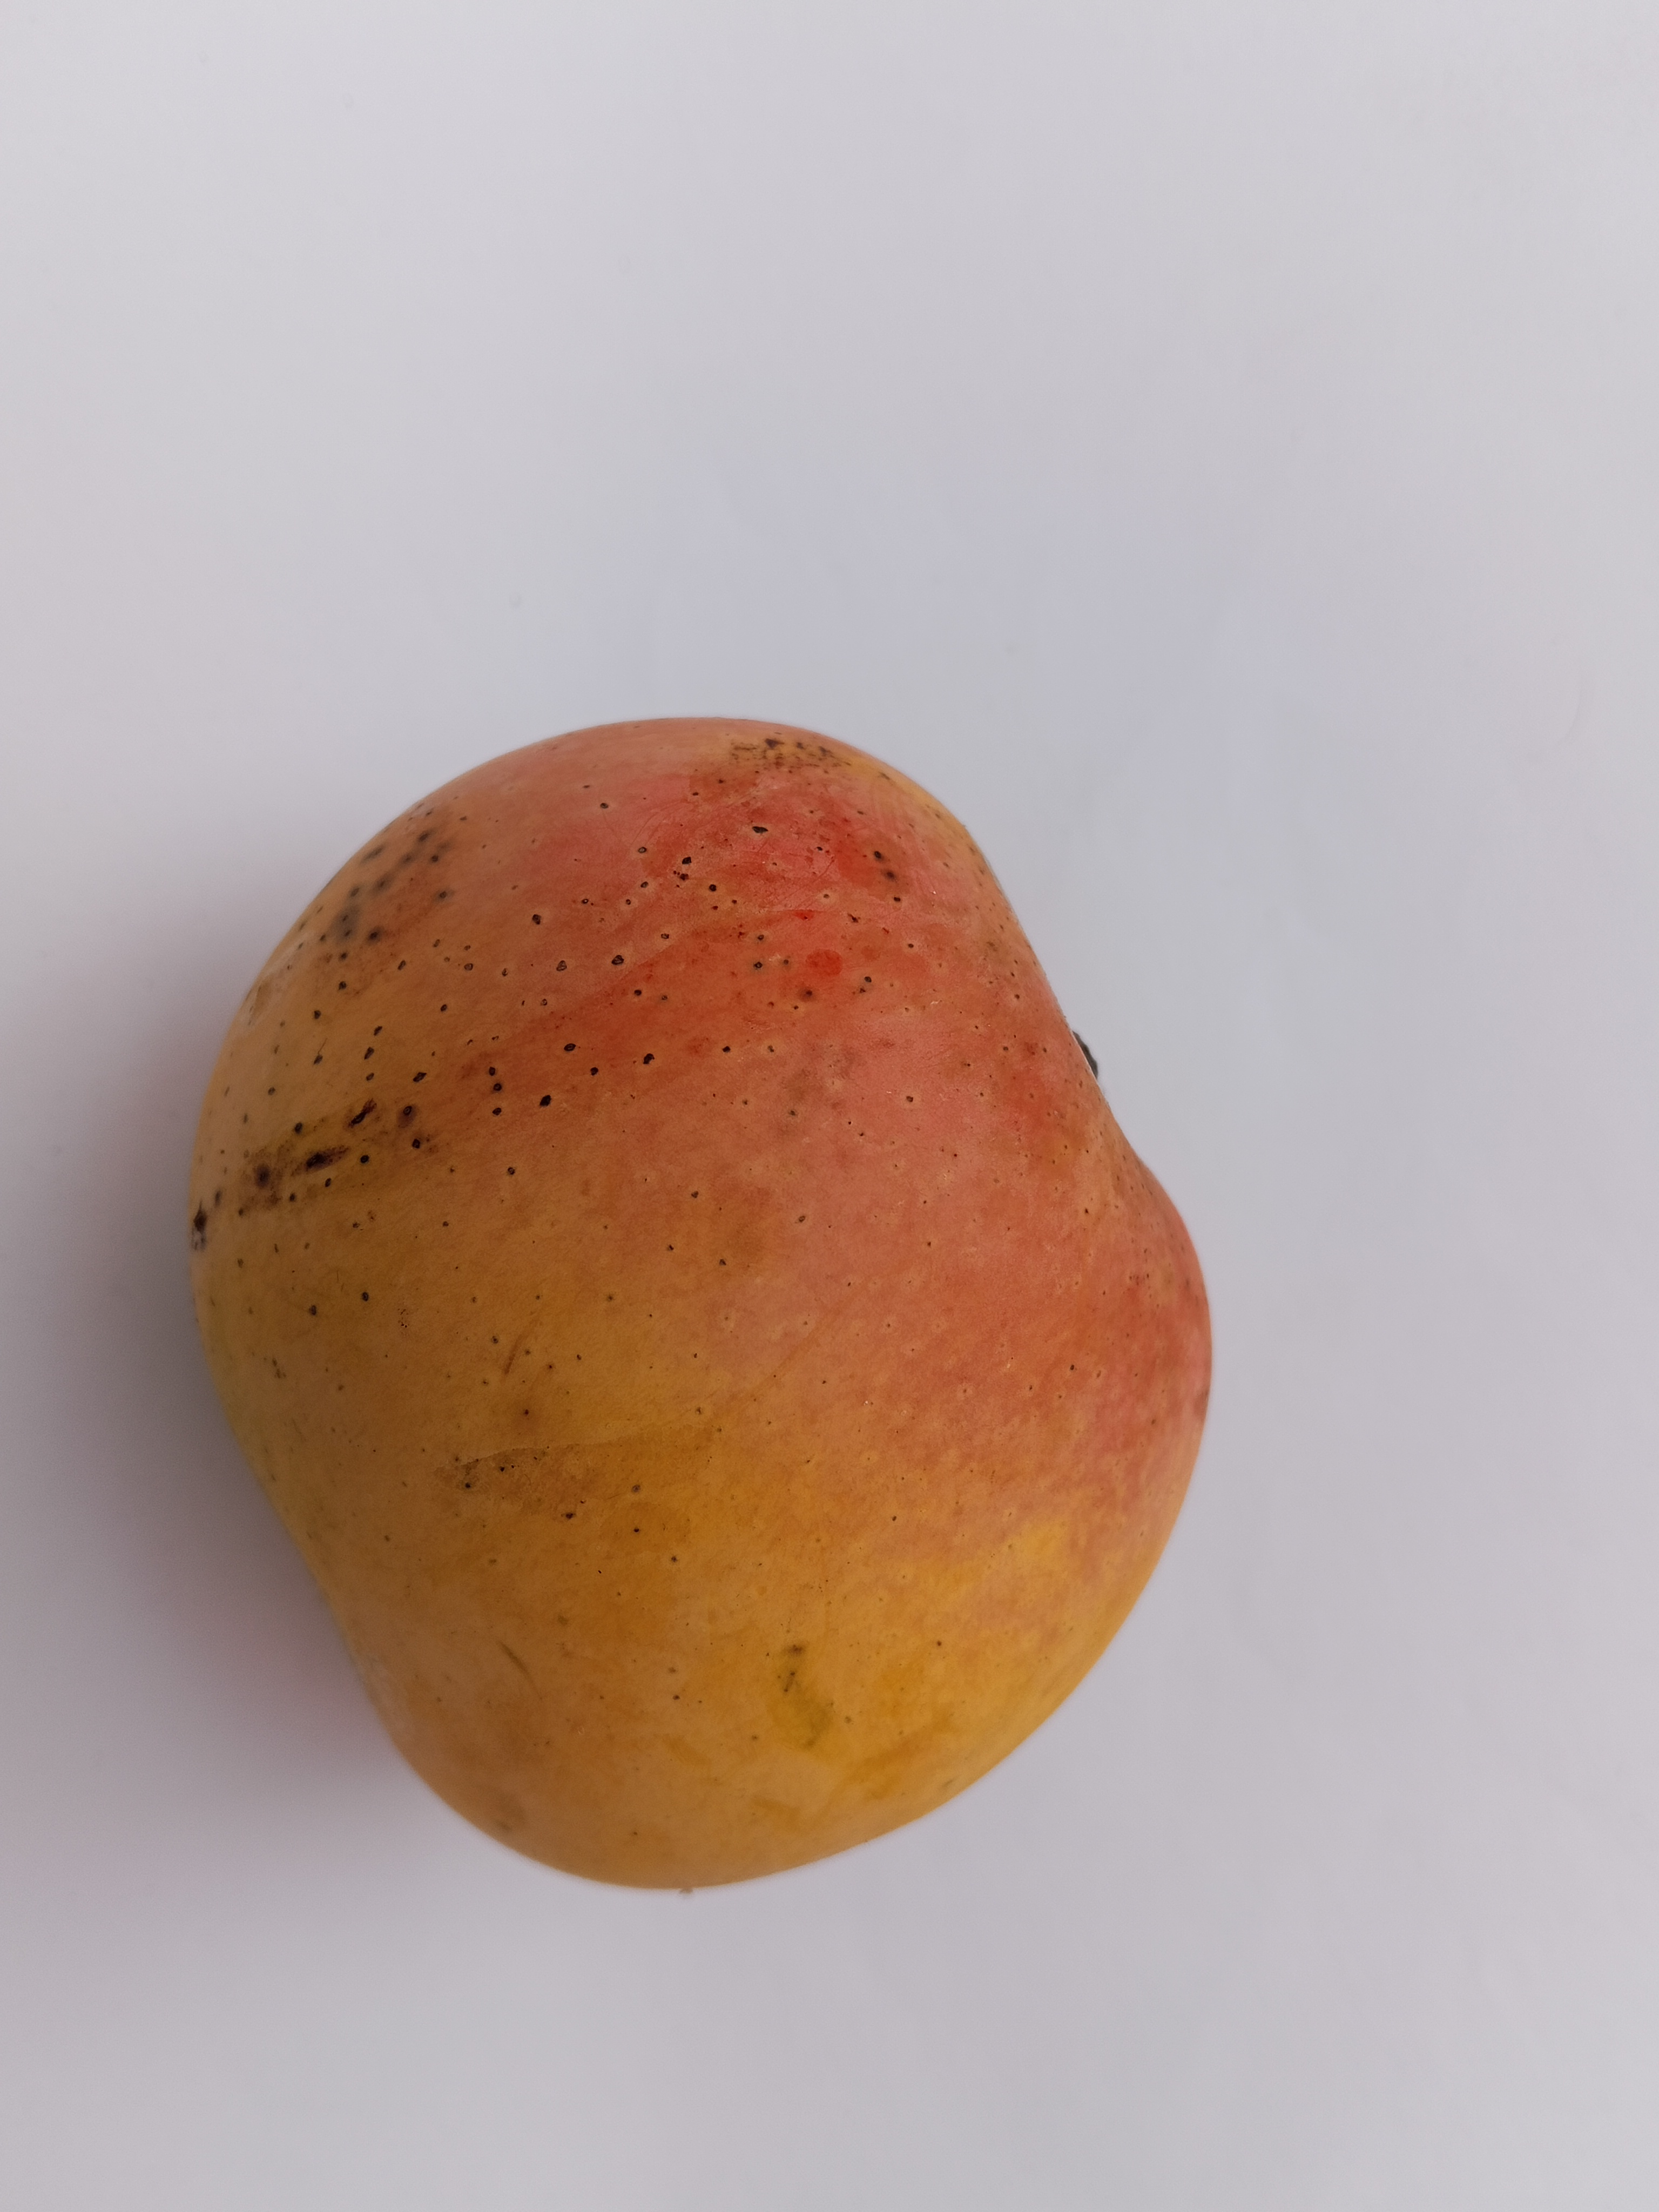
Mango variety: Sundari